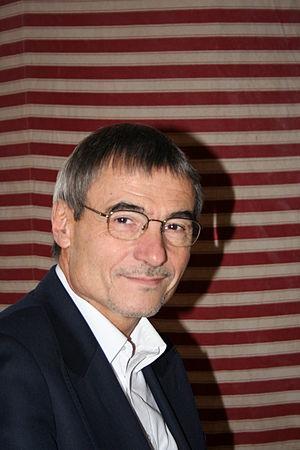
Auteur lors du 2° festival du Livre Gourmand, Trouville sur Mer - France, Novembre 2008 Personality rights warningAlthough this work is freely licensed or in the public domain, the person(s) shown may have rights that legally restrict certain re-uses unless those depicted consent to such uses. In these cases, a model release or other evidence of consent could protect you from infringement claims. Though not obliged to do so, the uploader may be able to help you to obtain such evidence. See our general disclaimer for more information.